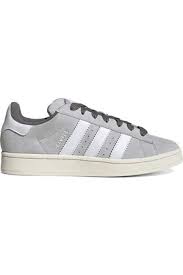
Label: Sneaker